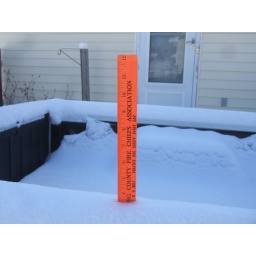
Ruler stuck in the snow on the truck bed 2-13-10